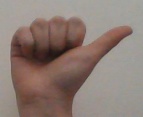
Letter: dhad